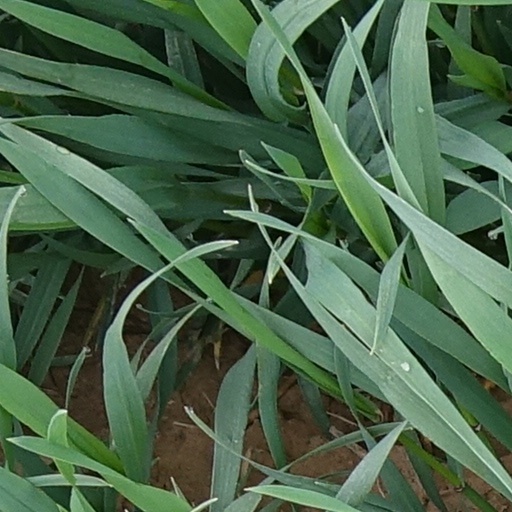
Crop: wheat